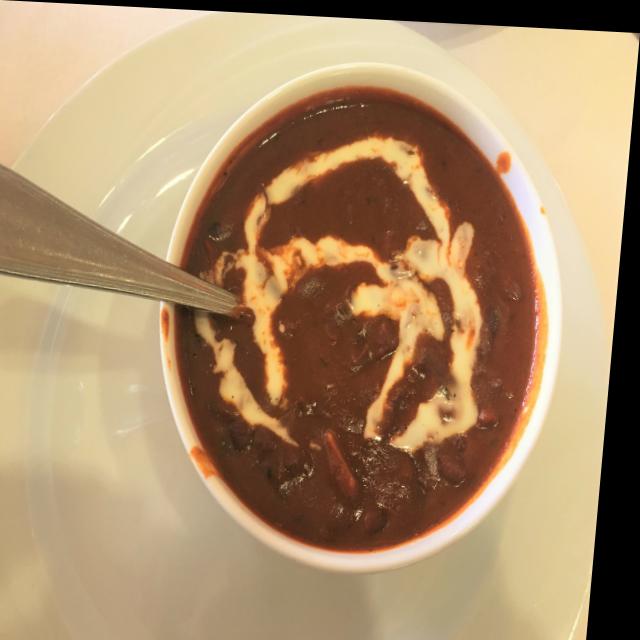
Dish: rajma_curry